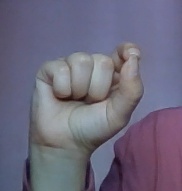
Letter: fa